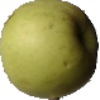
Label: Apple Golden 3